Winchester City Police

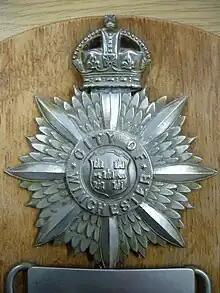
Winchester City Police helmet badge

Winchester City Police was the police force of Winchester, Hampshire, England from 1832 to 1943.